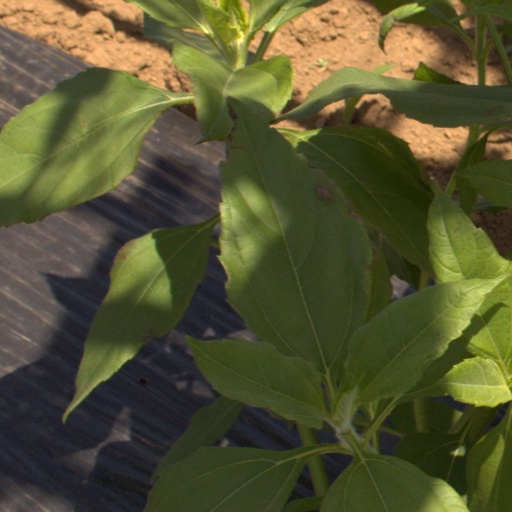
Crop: Jerusalem artichoke